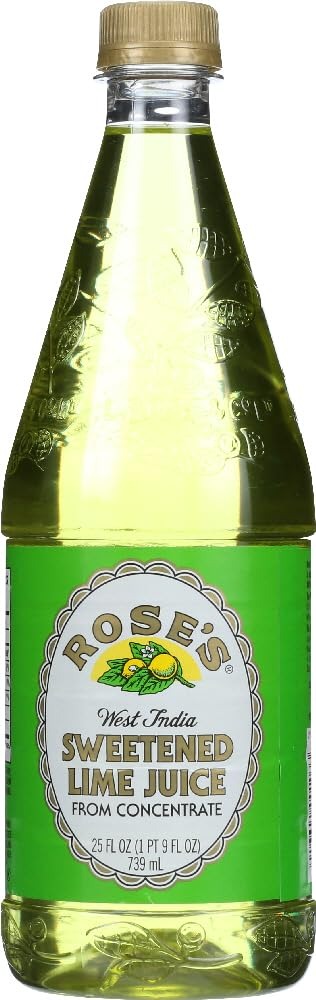
Item Name: Rose's West india Sweetened Lime Juice 25 Fl Oz 1 Pack by Rose's
Value: 25.0
Unit: Fl Oz

Price: 17.98